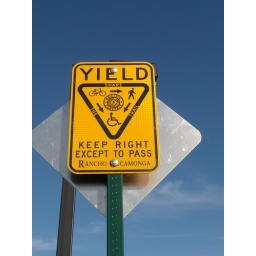
Another sign on the walking path in Rancho Cucamonga